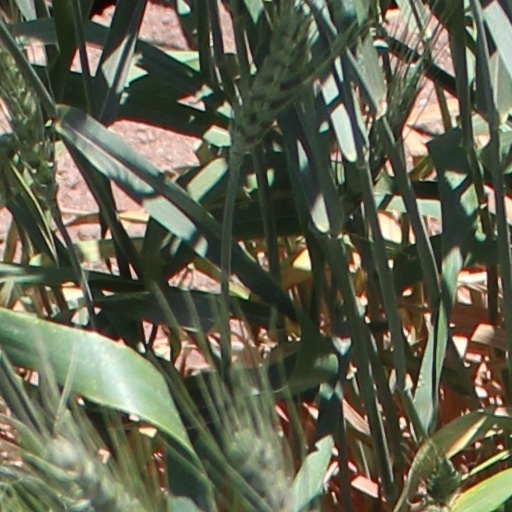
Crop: wheat